Bedern

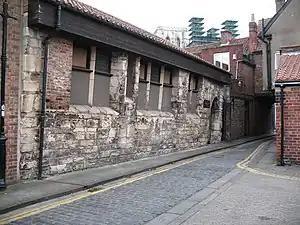
Bedern Chapel

Bedern is a street in the city centre of York, in England, which originated as a college for the vicars choral of York Minster.